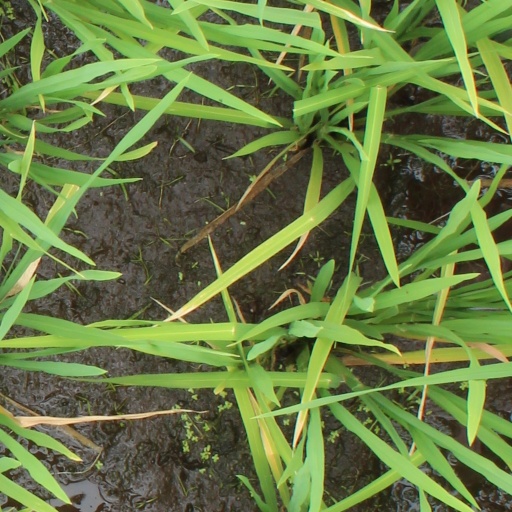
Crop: rice